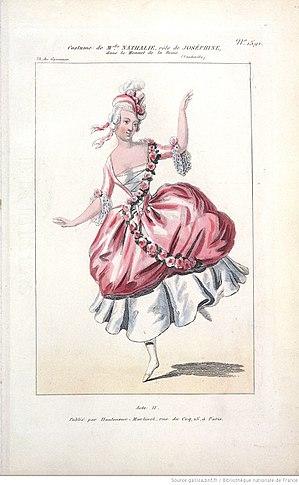
Le menuet de la Reine, comédie de Narcisse Fournier